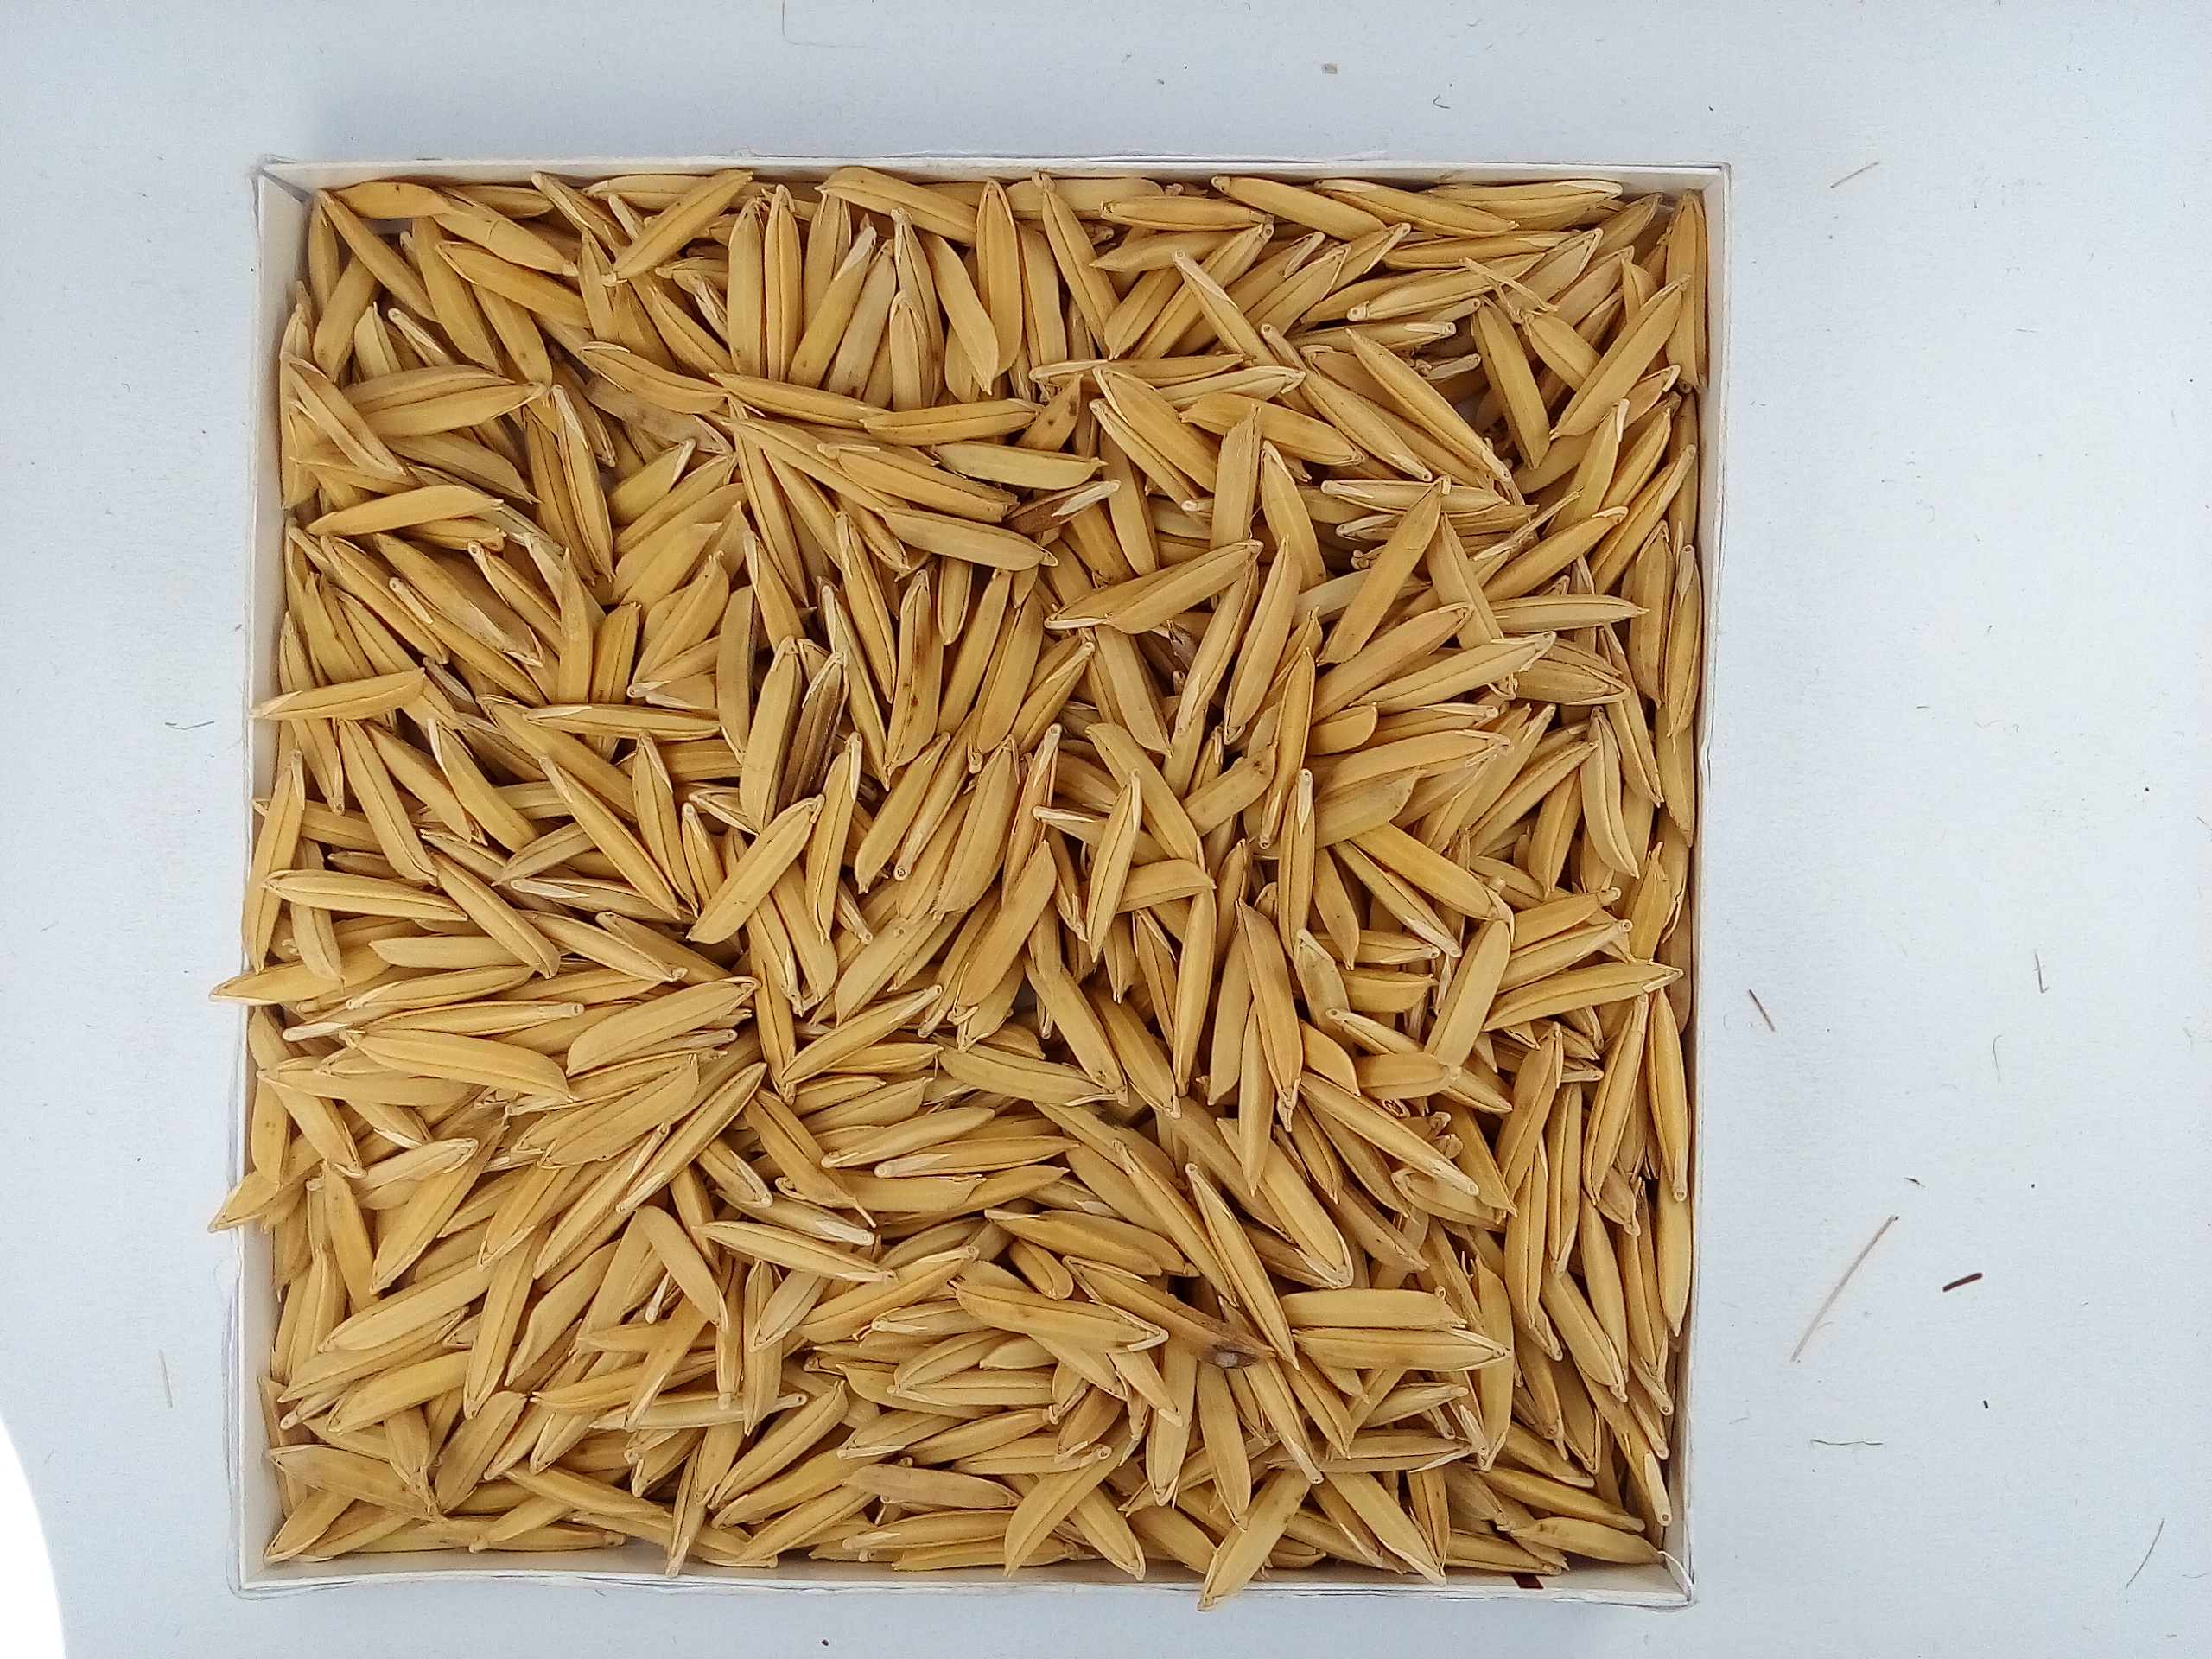
Rice seed variety: Unknown